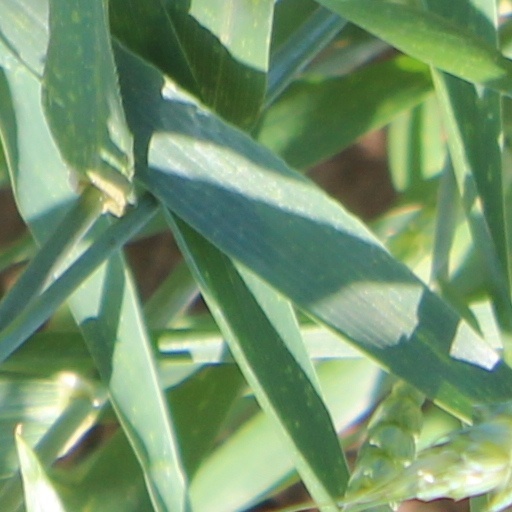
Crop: wheat